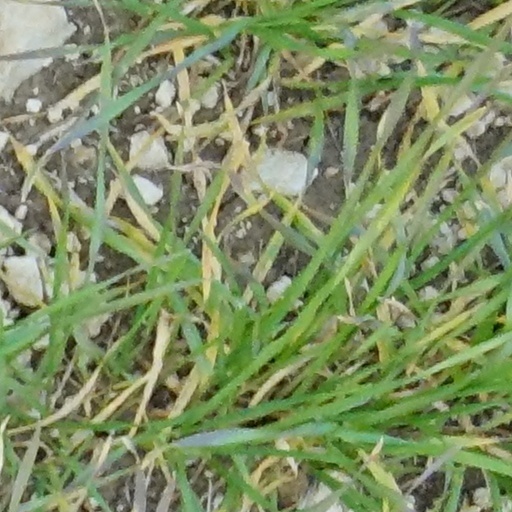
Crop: wheat